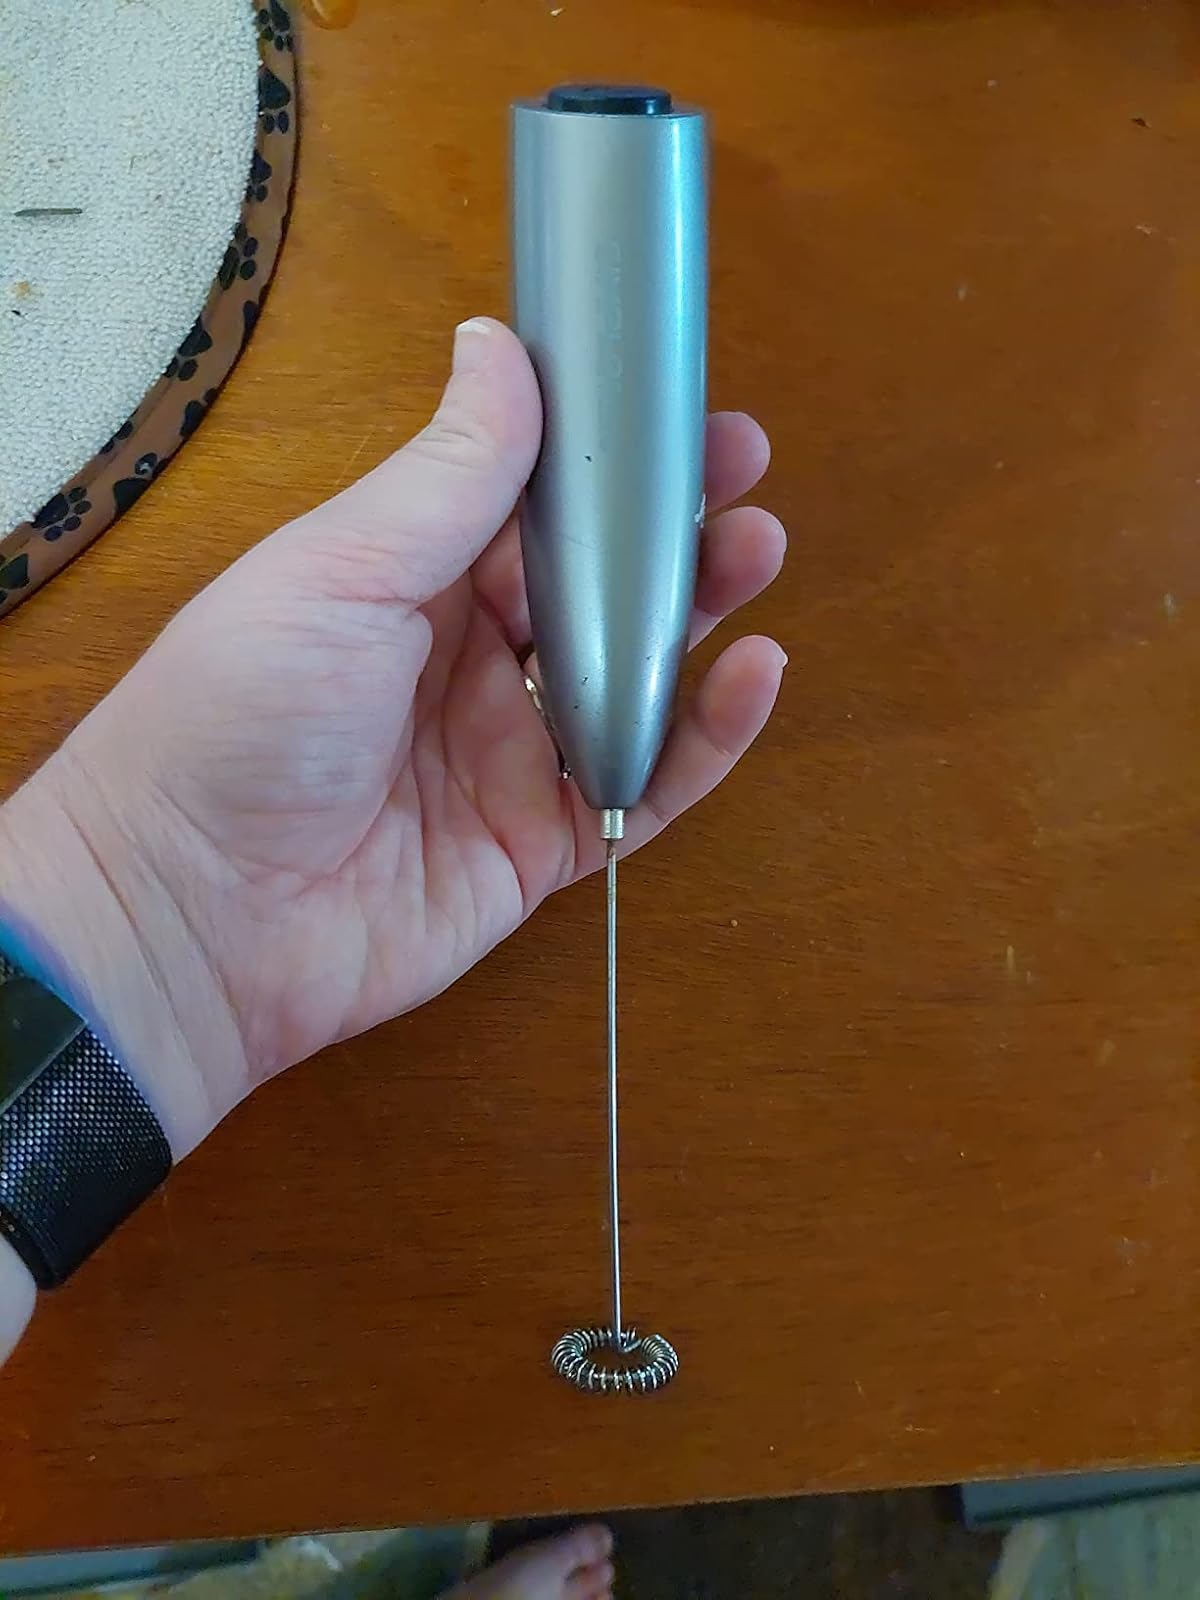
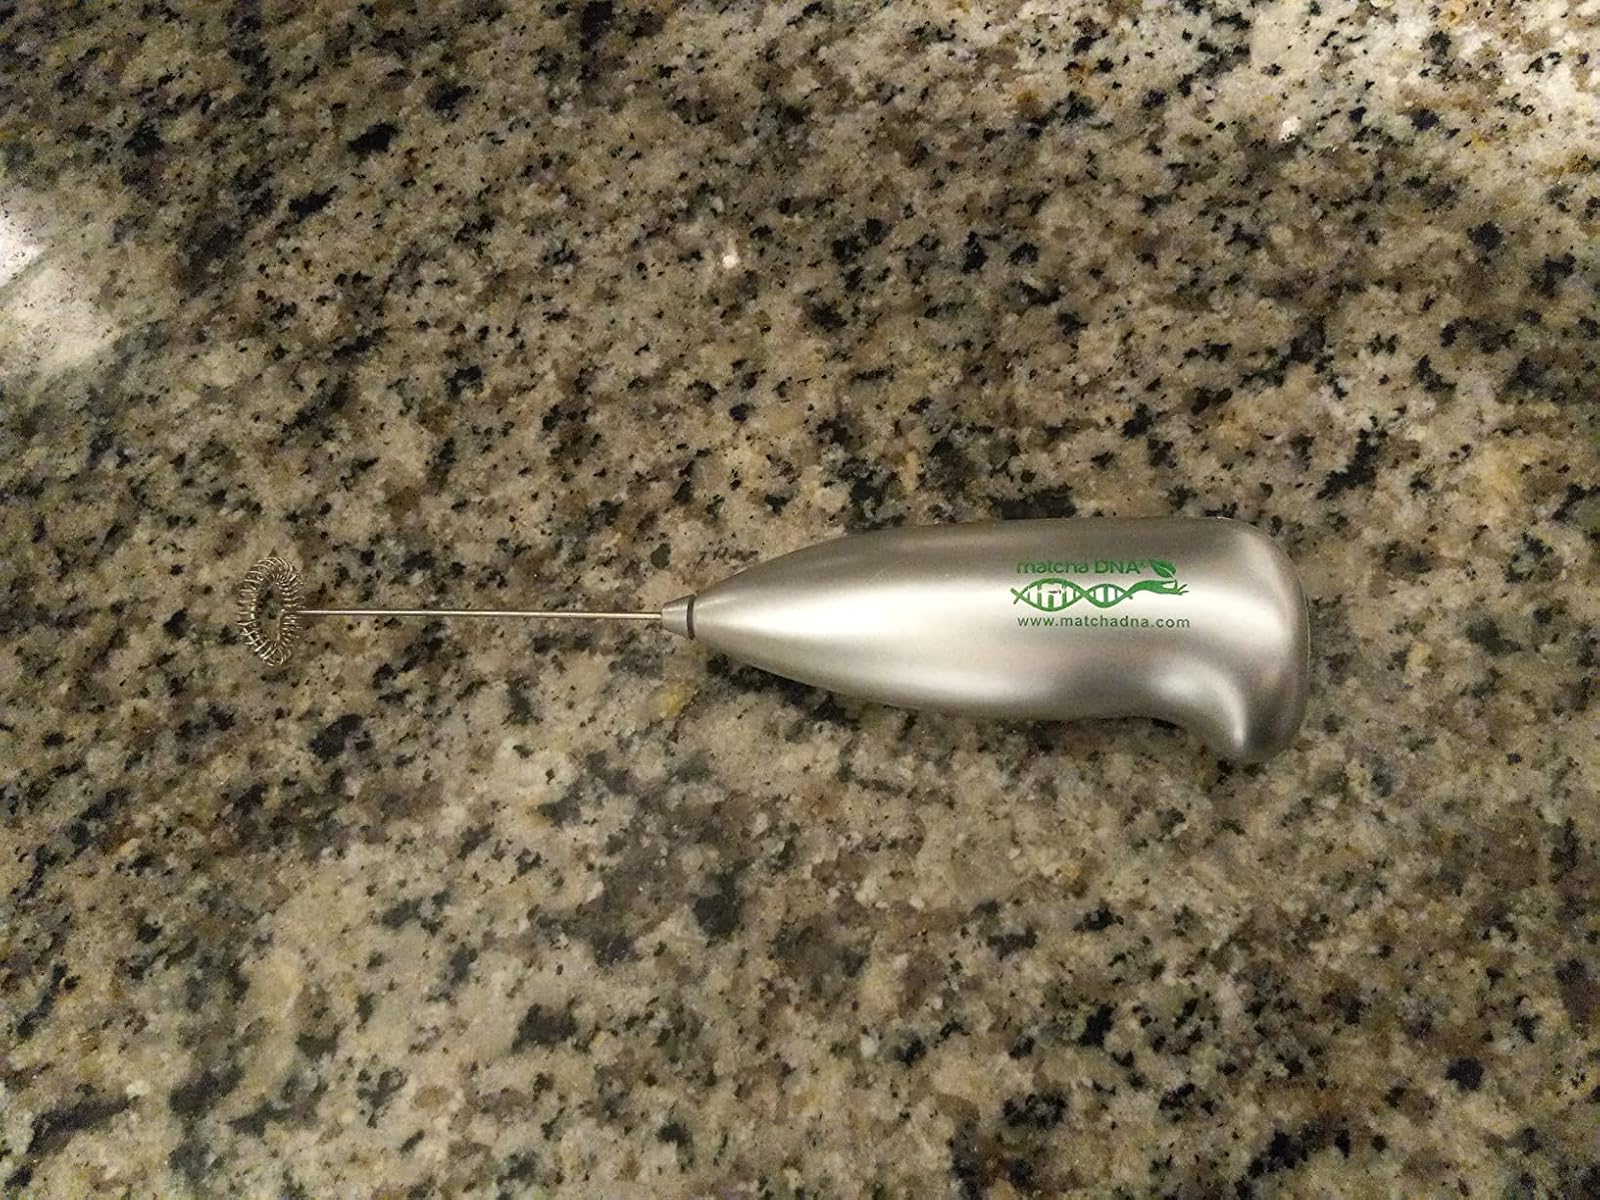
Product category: items_mixer
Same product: no